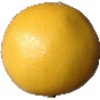
Label: Grapefruit White 1